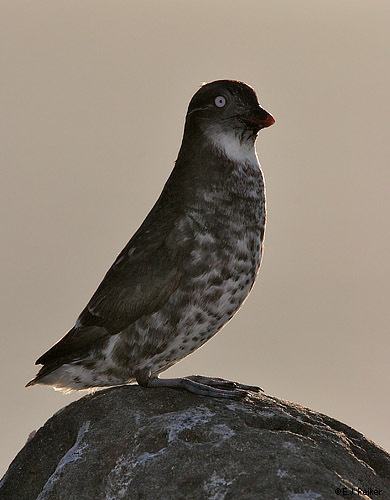
a stout bird with a white neck, mottled white and gray bellow and a short pointed bill with orange tip.
this is a tall grey and white bird with short tarsi and short bill with a white throat and white and grey patches.
this is a black and white spotted bird with a small beak and a white eye.
bird has a black small short beak and white throat and a black and white breast and throasr feet are big and grey.
this is a brown bird with white spotted belly, white throat and a white eye.
this bird is black with white and has a very short beak.
a black bird with black and white belly, a white throat, and a short red tipped beak.
this bird has white eyes, black secondaries an coverts and a grey and black speckled chest.
a black bird with white spots, white neck and small red bill.
this bird has wings that are black and has a spotted belly
Species: Least Auklet